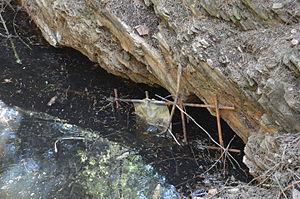
Le Trou des Massotais, sur le fr:Plateau des Tailles en Belgique, une ancienne mine d'or datée de l'époque gauloise
Le Trou des Massotais est un trou d'eau situé sur le plateau des Tailles, à proximité de la baraque de Fraiture, l'un des points culminants de la Belgique. Il s'est révélé être une ancienne mine d'or, la première connue en Belgique avec certitude.